Linux kernel

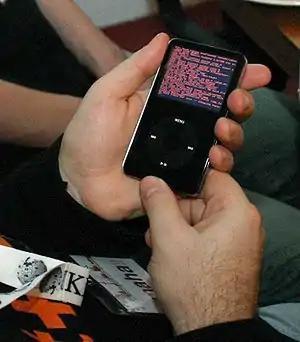
An iPod booting iPodLinux

As with any software, problems with the Linux kernel can be difficult to troubleshoot. Common challenges relate to userspace vs. kernel space access, misuse of synchronization primitives, and incorrect hardware management.